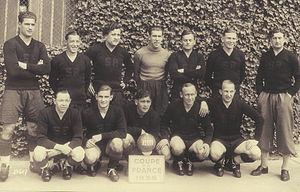
Equipe du Stade rennais UC lors de la finale de la Coupe de France 1935. En haut, de gauche à droite
La saison 1934-1935 du Stade rennais université-club débute le 26 août 1934 avec la première journée de Championnat de France de Division 1, pour se terminer le 12 mai 1935 avec la dernière journée de cette même compétition.
L’encadrement technique du Stade rennais football club regroupe l'ensemble des techniciens chargés d'encadrer et de diriger sportivement l'équipe de football du Stade rennais et ses joueurs. Durant les trente premières années de l'histoire du club, au début du XXᵉ siècle, la présence d'un entraîneur n'est pas régulière. Importée de Grande-Bretagne, cette pratique demeure un luxe pour les clubs français, et le capitaine joue alors un rôle prépondérant par rapport à ses coéquipiers. À l'image de son premier entraîneur, le Gallois Arthur Griffith, qui exerce entre 1907 et 1909, le Stade rennais emploie d'abord des techniciens étrangers, afin que ceux-ci apportent leur expérience à l'effectif rennais. À partir des années 1930, le Stade rennais passant sous statut professionnel, la fonction devient récurrente. Au cours des années, les différents entraîneurs qui se succèdent à la tête du Stade rennais s'entourent d'autres techniciens pour les seconder. Il s'agit d'abord de joueurs de leur effectif, puis de plusieurs adjoints dédiés à partir de la fin des années 1980, parfois spécialisés dans l'entraînement des gardiens de but ou dans la préparation athlétique des joueurs.